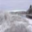
Label: cloud